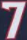
Number: 7